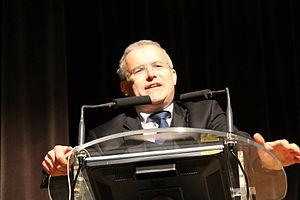
Michel Dantin, Député européen
Cet article présente la liste des 74 députés européens de France de la 8ᵉ législature.